Ode to the West Wind

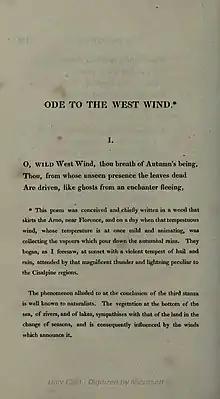
1820 publication in the collection "Prometheus Unbound with Other Poems"

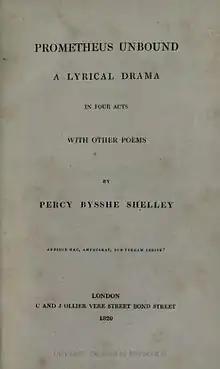
1820 cover of "Prometheus Unbound", C. and J. Collier, London

"Ode to the West Wind" is an ode, written by Percy Bysshe Shelley in 1819 in arno wood near Florence, Italy. It was originally published in 1820 by Charles Ollier in London as part of the collection "Prometheus Unbound, A Lyrical Drama in Four Acts, With Other Poems". Perhaps more than anything else, Shelley wanted his message of reform and revolution spread, and the wind becomes the trope for spreading the word of change through the poet-prophet figure. Some also believe that the poem was written in response to the loss of his son, William (born to Mary Shelley) in 1819. The ensuing pain influenced Shelley. The poem allegorises the role of the poet as the voice of change and revolution. At the time of composing this poem, Shelley without doubt had the Peterloo Massacre of August 1819 in mind. His other poems written at the same time—"The Masque of Anarchy", "Prometheus Unbound", and "England in 1819"—take up these same themes of political change, revolution, and role of the poet.